Melattur railway station

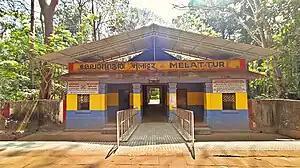
Melattur Railway Station

Melattur railway station is a minor railway station serving the town of Melattur in the Malappuram district of Kerala, India. It lies on scenic Nilambur–Shoranur line of Palakkad Division of Southern Railways. Trains halting at the station connect the town to prominent cities in Kerala such as Nilambur, Shoranur, Palakkad, Ernakulam and Thiruvananthapuram.